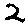
Label: 2